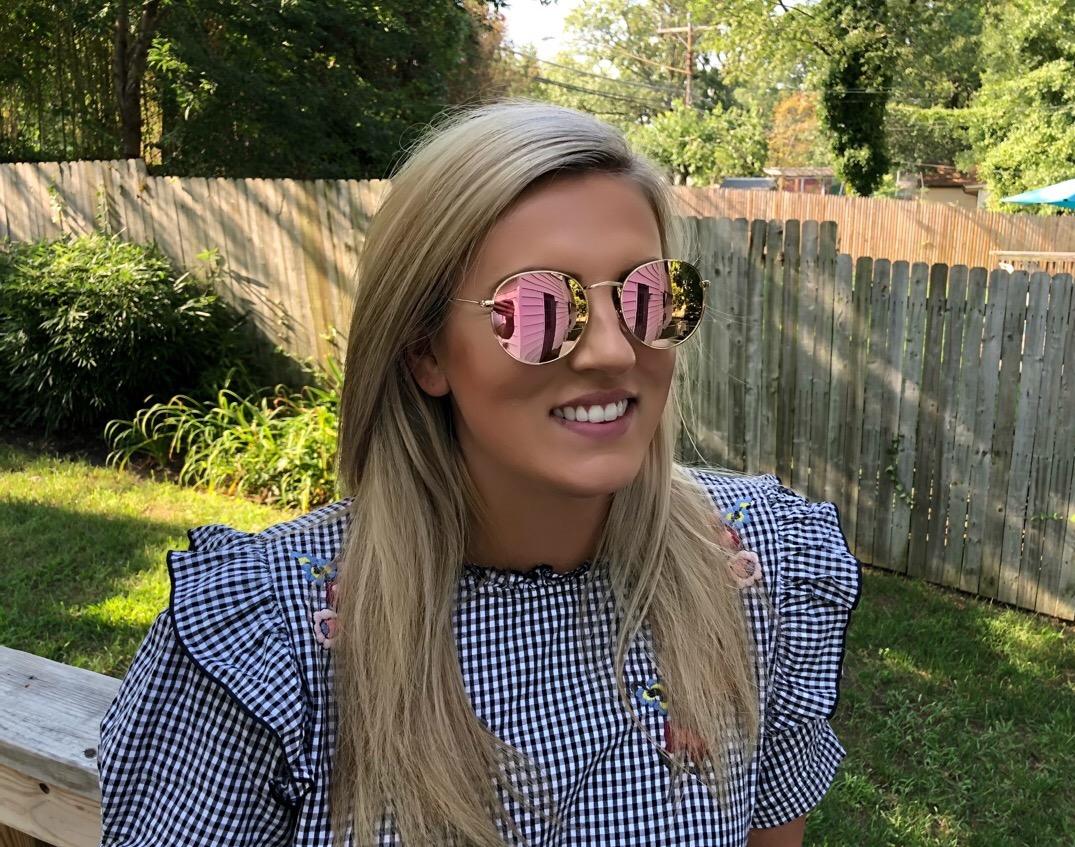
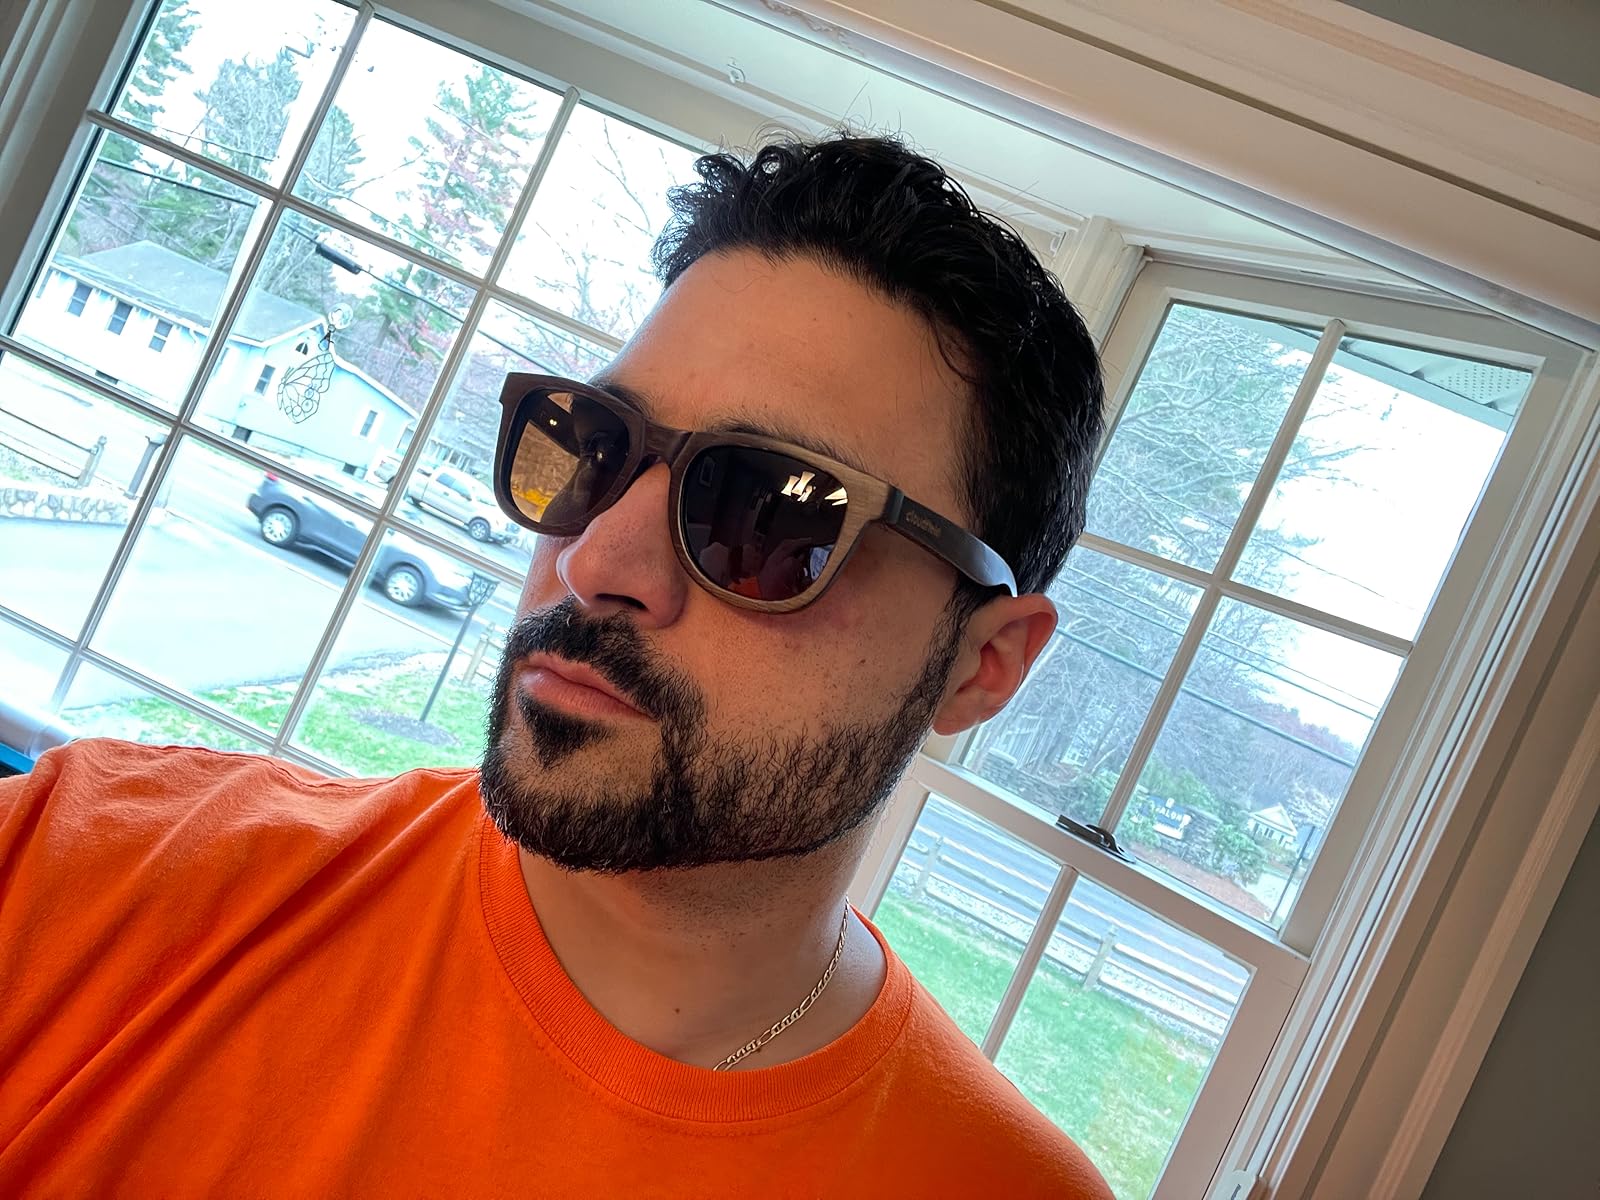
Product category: accessories_sunglasses
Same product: no